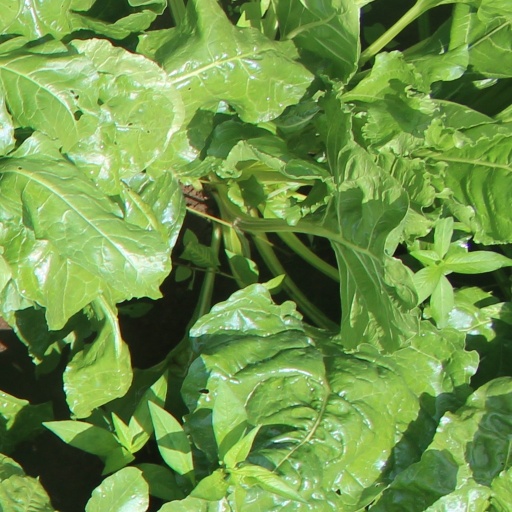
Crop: sugar beet